Aoi Bungaku

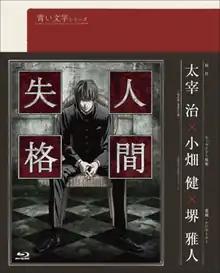
First Blu-ray volume cover, for the "No Longer Human" story

is a twelve episode Japanese anime series featuring adaptations inspired by six short stories from Japanese literature. The six stories are adapted from classic Japanese tales. Happinet, Hakuhodo DY Media Partners, McRAY, MTI, Threelight Holdings, Movic, and Visionare were involved in the production of the series. Character designs were provided by manga artists Takeshi Obata (#1–4, 7–8), Tite Kubo (#5–6, 11, 12) and Takeshi Konomi (#9–10). The stories adapted here may stray away significantly from the original plot of the classics, even if they try to capture the essence of the stories. There are some titbits told by the host Sakai Masato about the background of the story before the animation starts.